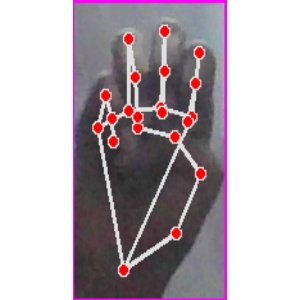
अक्षर: म